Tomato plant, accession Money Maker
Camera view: vertical (180 deg); turntable rotation: 300 degrees
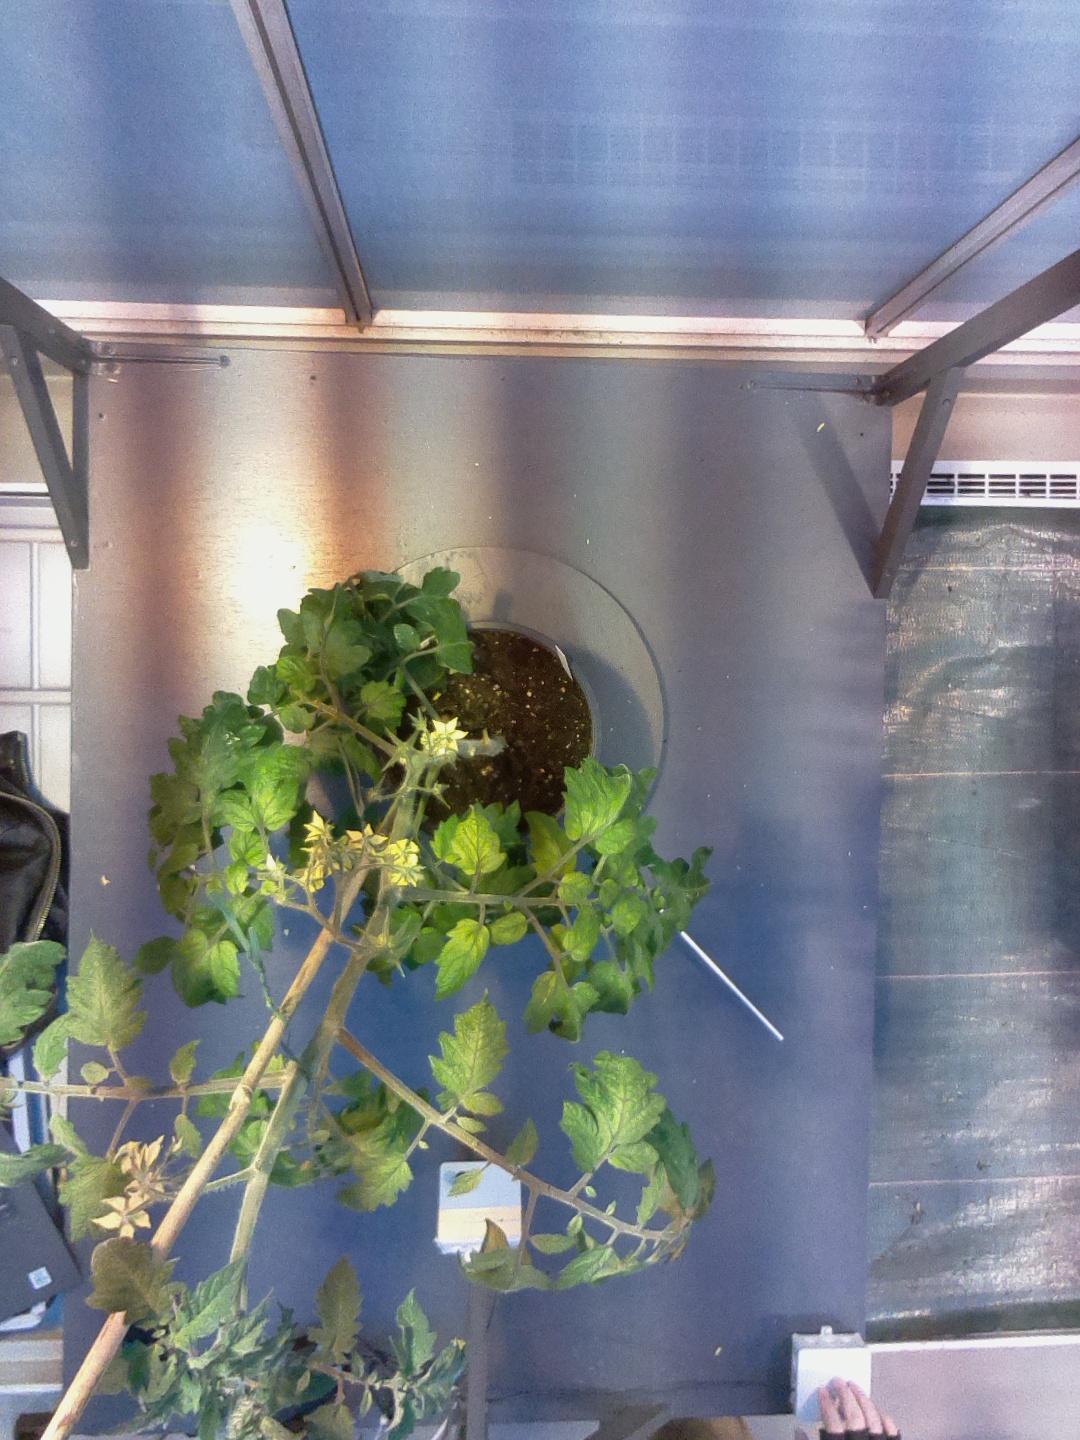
BBCH growth stage 70: Fruits at the main stem or branches visibles